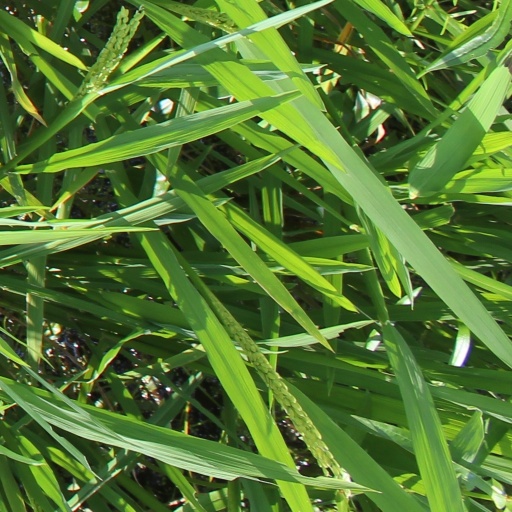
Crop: rice